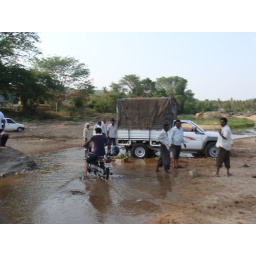
Trying to cross a river in a tata407.results are in front of u .......... :)